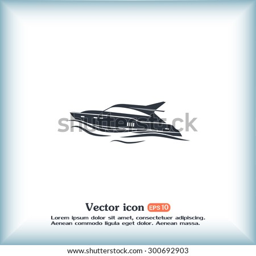
vector illustration of a boat